Barrackpore mutiny of 1824

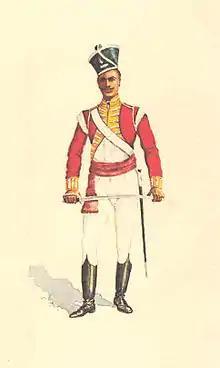
A Subadar of the early nineteenth century from the Bengal Native Infantry in his army uniform (published in "An Assemblage of Indian Army Soldiers & Uniforms from the original paintings by the late Chater Paul Chater")

The Barrackpore mutiny was a rising of native Indian sepoys against their British officers in Barrackpore in November 1824. The incident occurred when the British East India Company was fighting the First Anglo-Burmese War (1824–1826) under the leadership of the Governor-General of Bengal, William Amherst, 1st Earl Amherst.